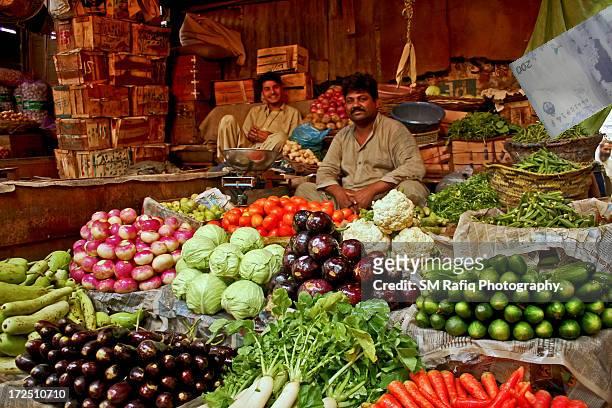
Denominación: 200